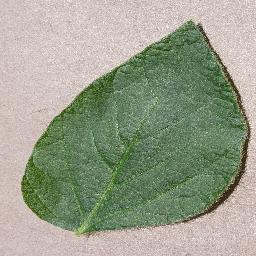
Label: Soybean___healthy